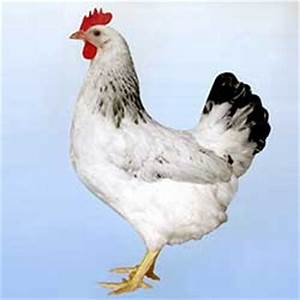
Label: chicken